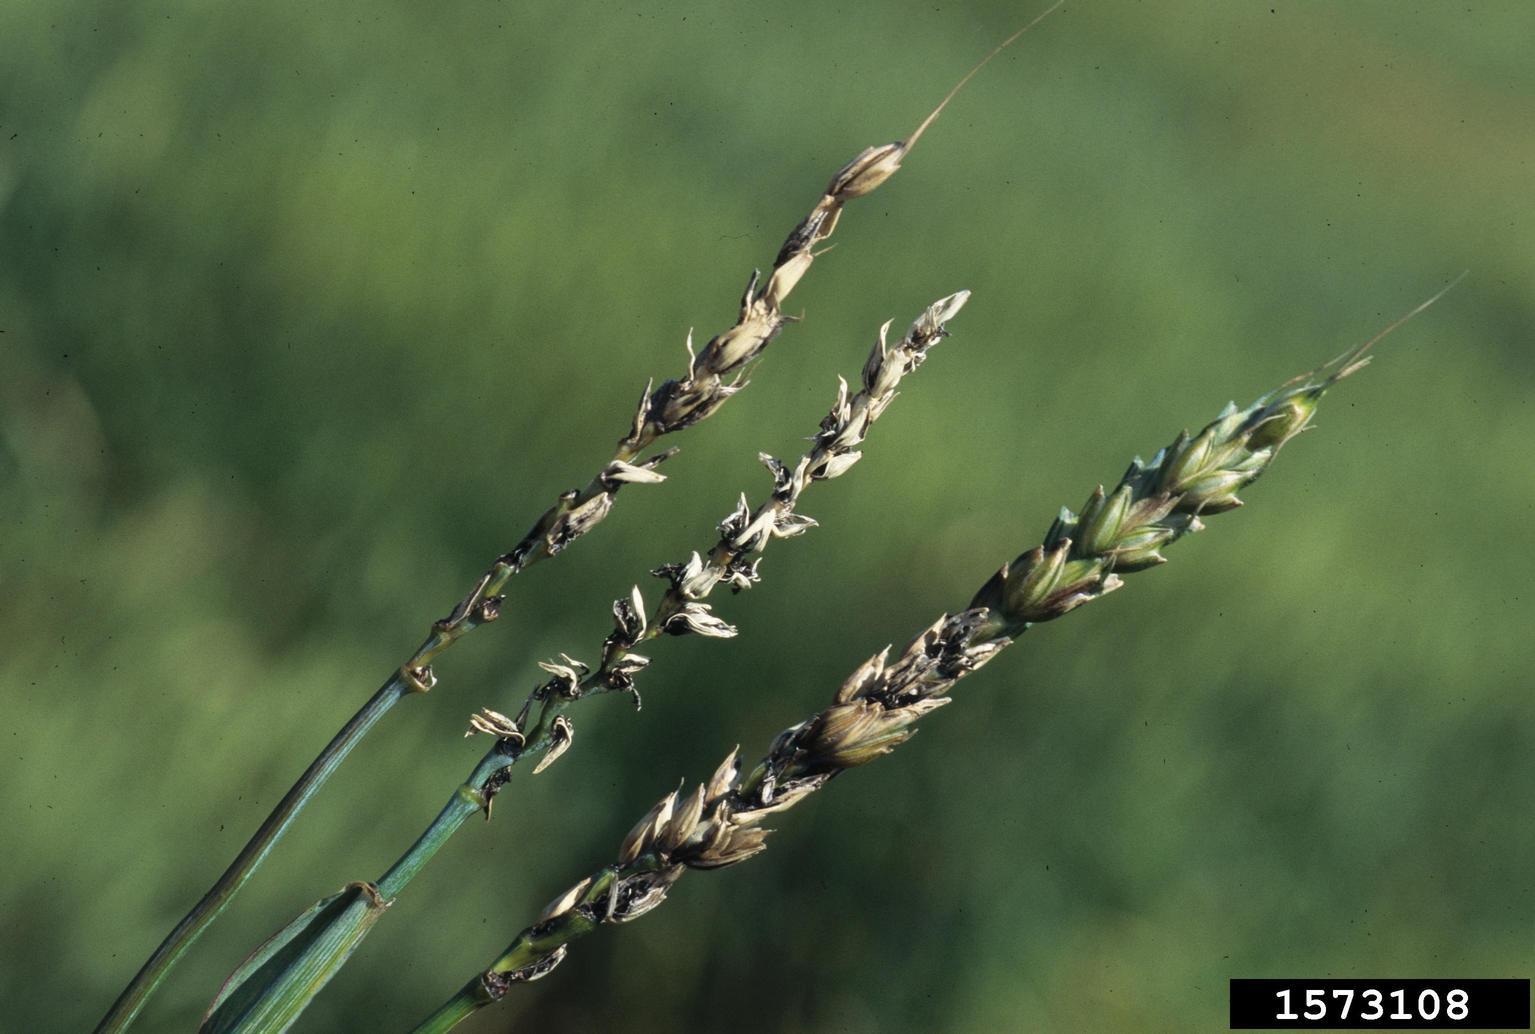
Plant: Wheat
Disease: wheat loose smut